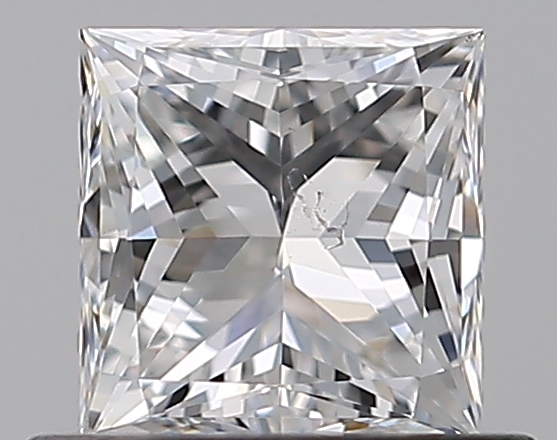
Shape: princess
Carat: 0.7
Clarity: SI2
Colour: F
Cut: VG
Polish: EX
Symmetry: GD
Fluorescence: N
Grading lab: GIA
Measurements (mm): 4.76 x 4.65 x 3.52